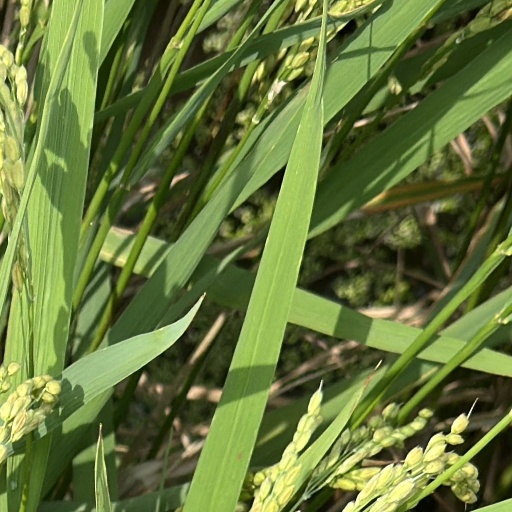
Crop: rice